Antoine Charles Louis de Lasalle

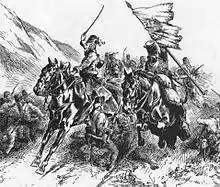
"Chef d'escadron" Lasalle at the battle of Rivoli

When the French Revolution broke out, Lasalle embraced it and was assigned as a second lieutenant to the 24th Cavalry Regiment on 25 May 1791. Being an officer in the French Army had always been a privilege of the nobility, but this was reversed by a government decree in 1792, to the point of forbidding people of aristocratic origins to have military command. As a result, he lost his commission but he remained loyal to France. The incident did not deter his desire for a military career, so in 1792 he enlisted as a private and moved to Paris.